Westerngrund

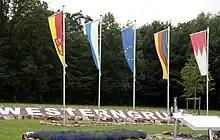
The former centre of the European Union

The community lies in the Bavarian Lower Main ("Bayerischer Untermain"). With the accession of Croatia to the European Union on 1 July 2013 the geodetic centre of the EU shifted to Westerngrund. It moved again on 1 January 2014 (when Mayotte joined the EU) but remained within the community's borders. A monument site has been set up. On 31 January 2020, as a result of the withdrawal of the United Kingdom from the European Union, the geodetic centre of the European Union moved from Westerngrund to Gadheim, approximately eighty kilometres (fifty miles) away.